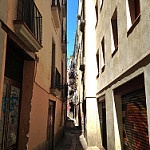
Scene: Outdoor